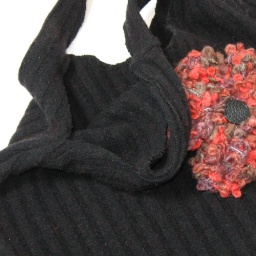
Vintage Felted WOOL Bag in black with flower